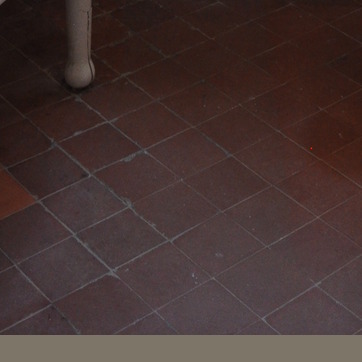
Material: tile